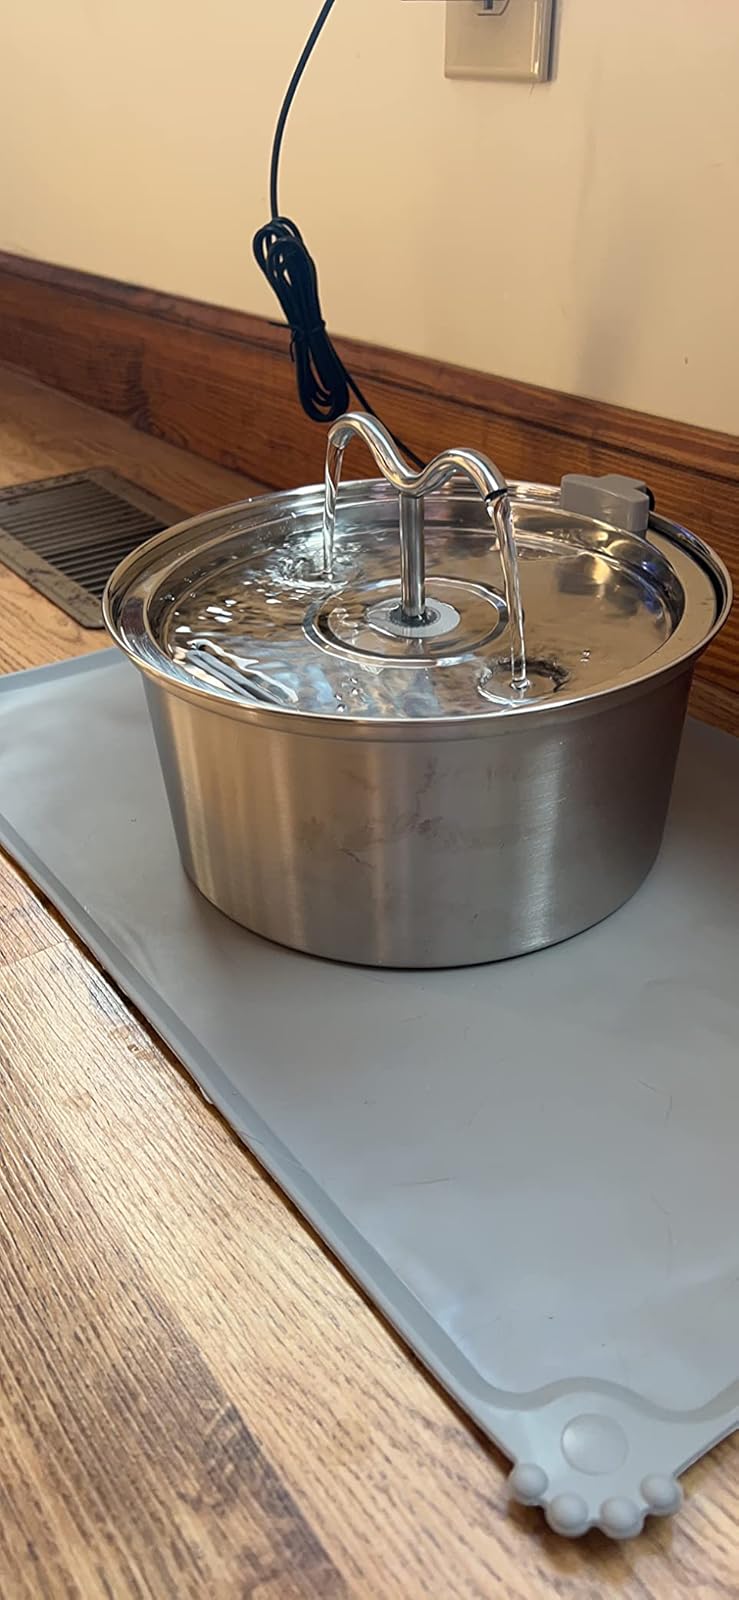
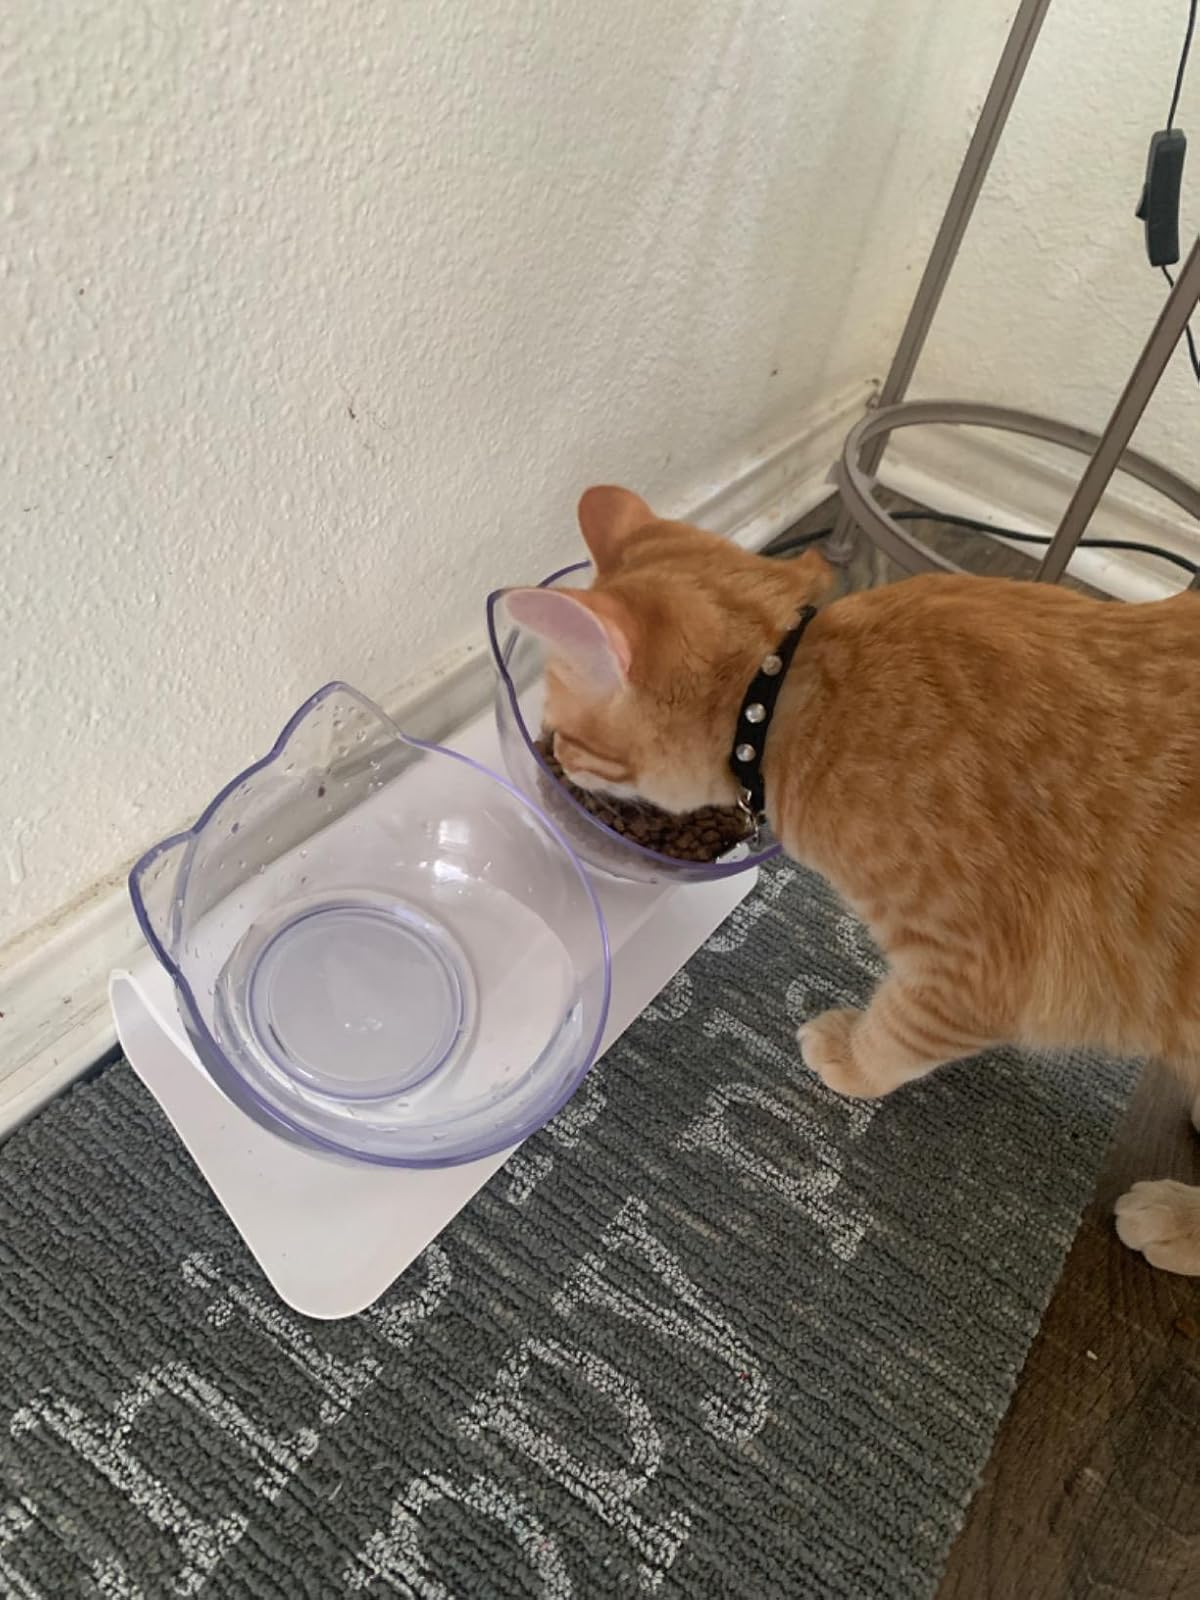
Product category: items_bowl
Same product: no